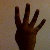
The image shows a hand gesture representing the number 4 in Indian Sign Language.